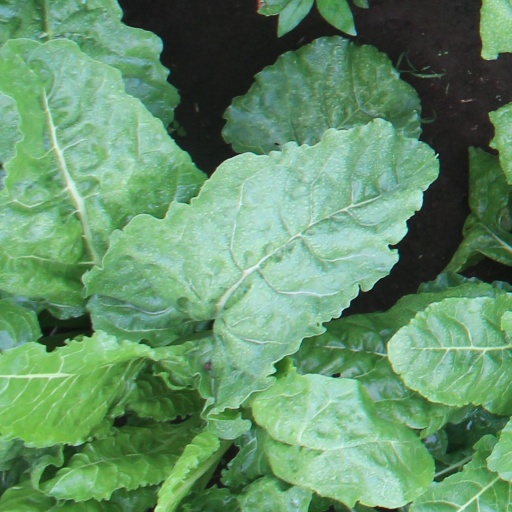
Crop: sugar beet